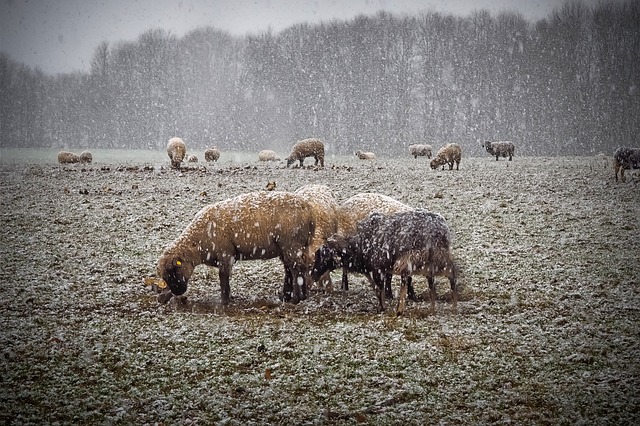
Label: sheep